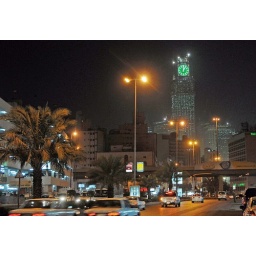
World biggest largest tallest clock tower in Makkah (Mecca) saudi arabia